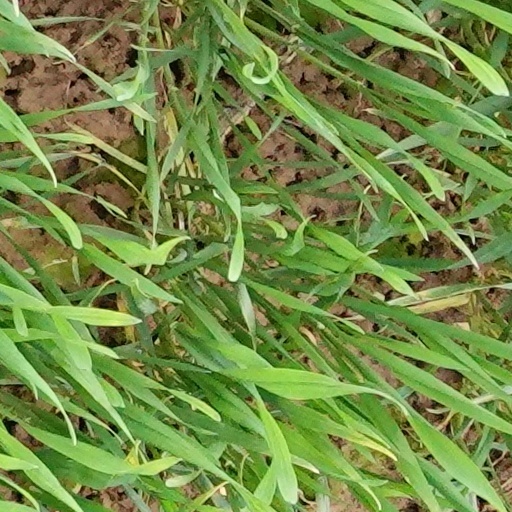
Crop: wheat